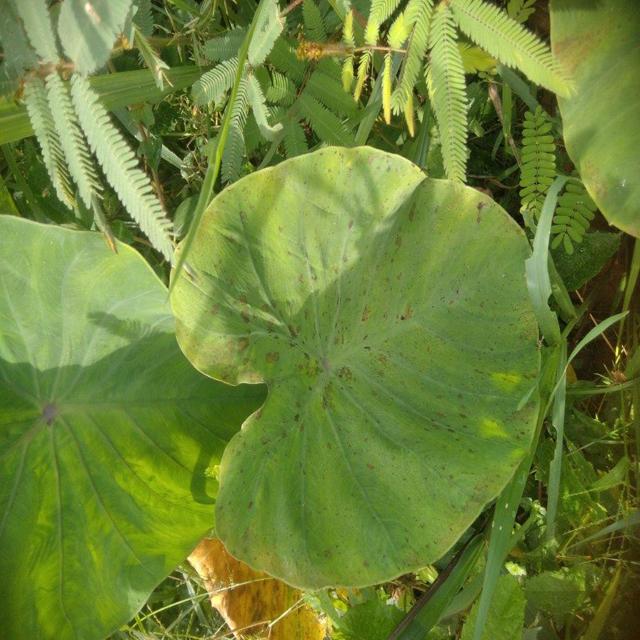
Label: Early_Blight